Chinese mythology

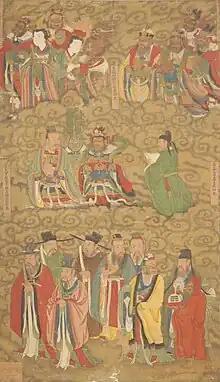
Shuilu ritual painting of Guardians and Deities

Modern and ancient Chinese culture had plenty of room for both religion and mythology. Certain deities or spirits receive special attention. These include divinities of wealth, longevity, fertility. Mythologically, it is possible to attain many desires through ritual activity involved with mythological themes. For example, many stores and restaurants in China or of the Chinese diaspora have shrines to Guan Yu, also known as Guandi.